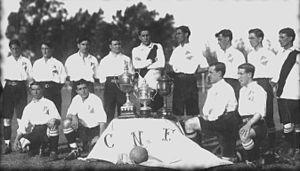
Alfredo Ángel Romano, surnommé el Loco, né le 2 août 1894 à Parque Central et mort le 22 août 1972 à Montevideo, est un footballeur uruguayen des années 1910 et 1920.
La 15ᵉ édition du championnat d'Uruguay de football est remportée par le Club Nacional de Football. C’est le quatrième titre de champion du club. Le Nacional l’emporte avec 2 points d’avance sur le Club Atlético Peñarol. Universal monte pour la première fois sur le podium.